Trolleybus

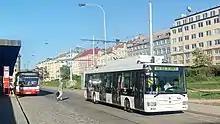
In Motion Charging additional batteries charging at Palmovka Prague

With the re-introduction of hybrid designs, trolleybuses are no longer tied to overhead wires. The Public Service Company of New Jersey, with Yellow Coach, developed "All Service Vehicles"; trackless trolleys capable of operating as gas-electric buses when off wire, and used them successfully between 1935 and 1948. Since the 1980s, systems such as Muni in San Francisco, TransLink in Vancouver, and Beijing, among others, have bought trolleybuses equipped with batteries to allow them to operate fairly long distances away from the wires. Supercapacitors can be also used to move buses short distances.